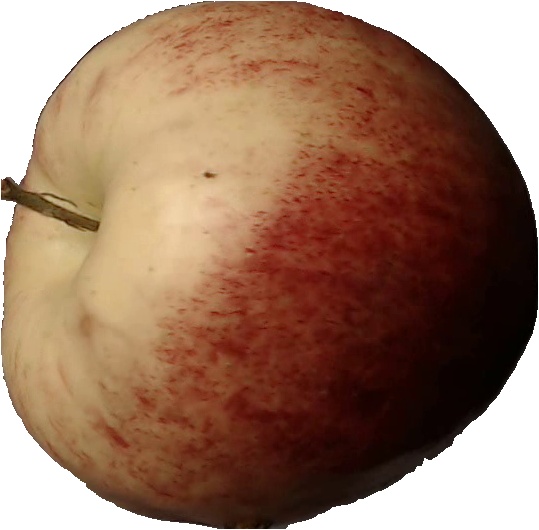
Label: apple_red_3